Tehreek-e-Istiqlal

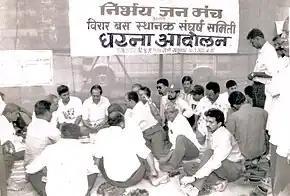
An example of "Dharna". Asghar Khan instigated multiple "Dharna" movements to remove the elected civilian governments in Pakistan over the accusations of monetary corruption throughout the 1970s and 1990s.

After retiring from the military, Air Marshal Asghar Khan in 1969 founded the Lahore-based Justice Party. By the time of the 1970 elections, he had resigned from the Justice Party to found the Tehreek-e-Istiqlal (TeI) party. Asghar Khan announced he was forming the Tehreek-e-Istiqlal (lit. "Movement for Solidarity Party") in response to Zulfikar Ali Bhutto's announcement of the formation of the Pakistan Peoples Party (PPP).